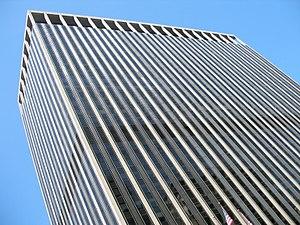
L'ACM est une association internationale à but non lucratif fondée en 1947, la première à être vouée à l'informatique.